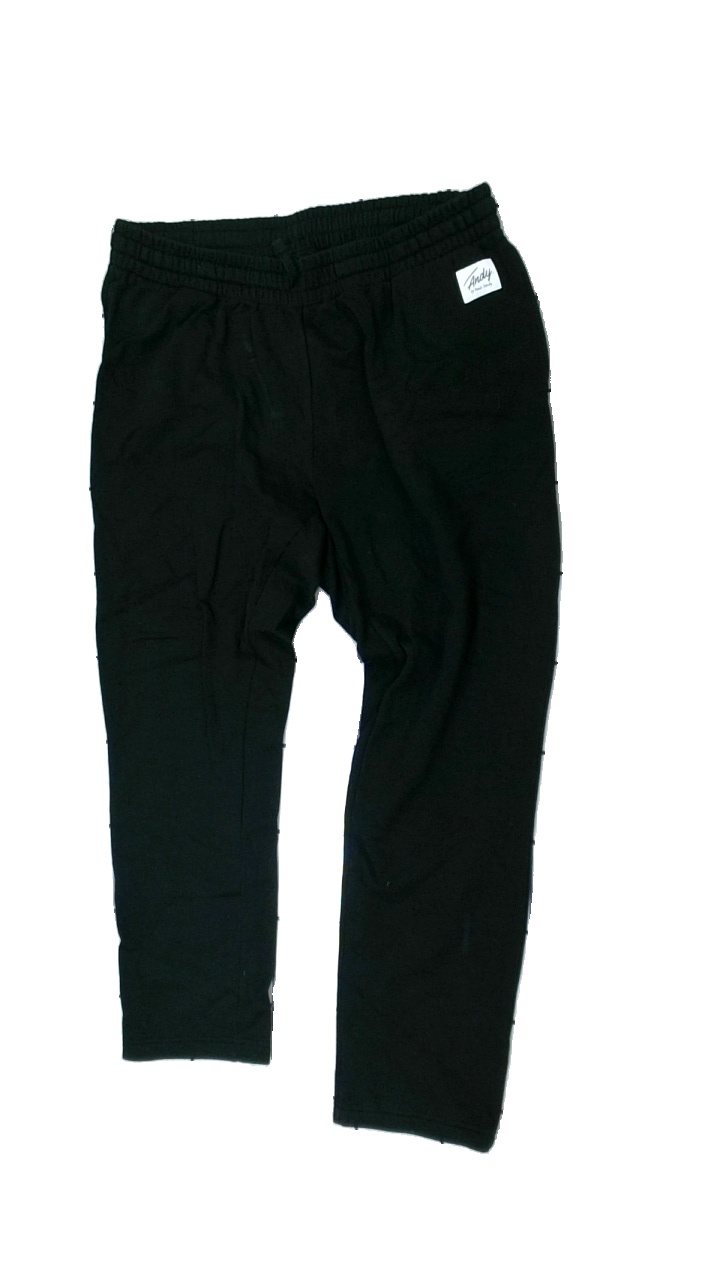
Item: Trousers (Men)
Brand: Frank Dandy
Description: svarta mjukisbyxor med logga fram, mycket noppriga mellan benen
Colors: Black, White
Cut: Regular
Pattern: Logo print
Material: ?
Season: All
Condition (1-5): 3
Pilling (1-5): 2
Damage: nopprig mellan benen
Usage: Export
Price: <50